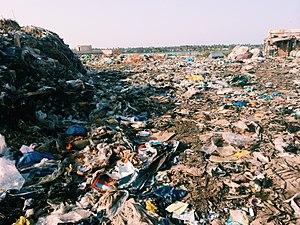
La décharge de Mbeubeuss, commune de Keur Massar près de Dakar, Senegal.
Keur Massar est l'une des 16 communes du département de Pikine. Située à l'entrée de la presqu'île du Cap-Vert, à l'est de Dakar, elle fait partie de la ville de Pikine.